Rudolf Caracciola

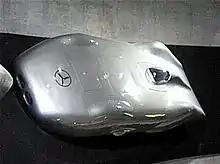
The W125 Rekordwagen Caracciola used to reach in January 1938

The inaugural Monaco Grand Prix was held on 14 April 1929. Caracciola, driving a 7.1-litre Mercedes-Benz SSK, started from the back row of the grid (which was allocated randomly), and battled Bugatti driver William Grover-Williams for the lead early on. However, his pit stop, which took four and a half minutes to refill his car with petrol, left him unable to recover the time, and he eventually finished third. He won the RAC Tourist Trophy in slippery conditions, and confirmed his reputation as a specialist in wet track racing. He partnered Werner in the Mille Miglia and Le Mans endurance races in 1930; they finished sixth in the former but were forced to retire after leading for most of the race in the latter after their car's generator burnt out. Caracciola took victory in the 1930 Irish Grand Prix at Phoenix Park, and won four hillclimbs to take the title of European Hillclimb Champion for the first time. However, he was forced to close his dealership in Berlin after the firm went bankrupt.